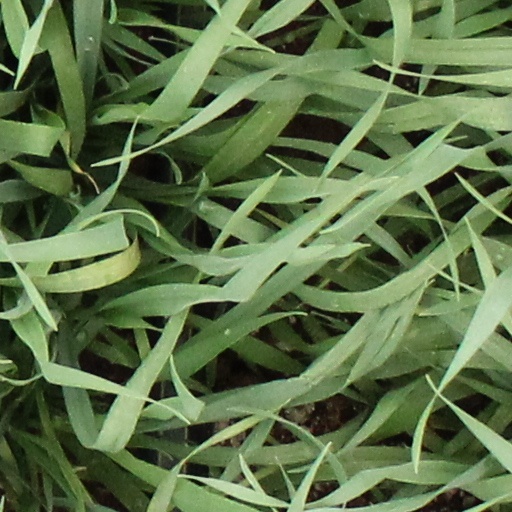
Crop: wheat